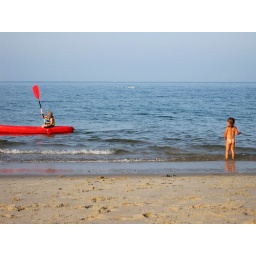
tots in beach land. this boy sees a skinny dipper of the other sex and is outta there.